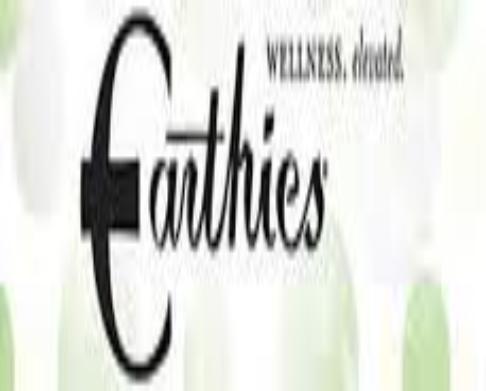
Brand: Earthies
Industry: Clothes